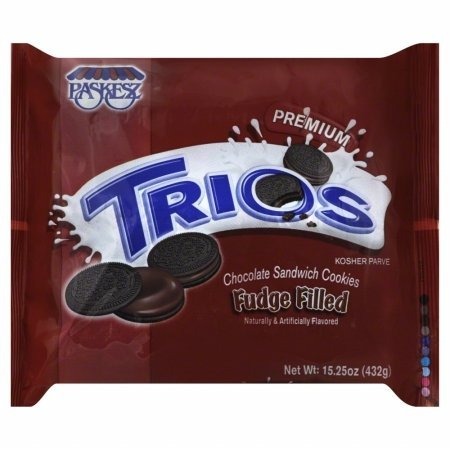
Item Name: Paskesz Trios Chocolate Sandwich Cookie, 15.25 Oz (Pack of 12)
Bullet Point: Cookie Sandwich
Product Description: Delicious chocolate sandwich cookies
Value: 183.0
Unit: Ounce

Price: 13.17